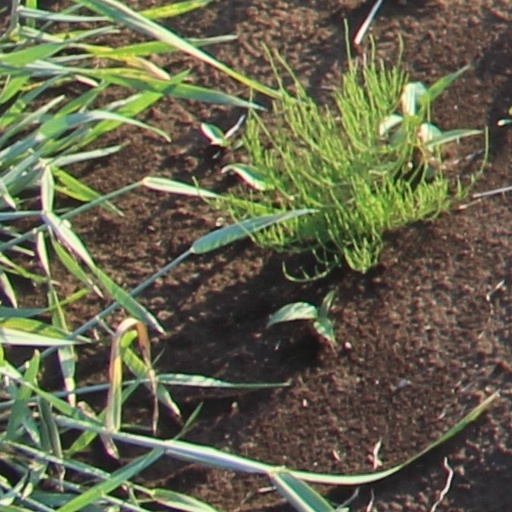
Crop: wheat